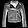
Label: Coat